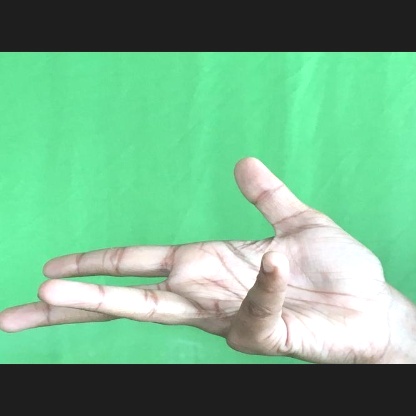
Mudra: Alapadmam